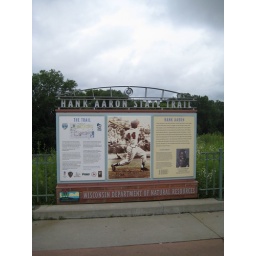
The Hank Aaron State Trail sign by the pedestrian bridge to Miller Park, 07/01/09